Memory in Death

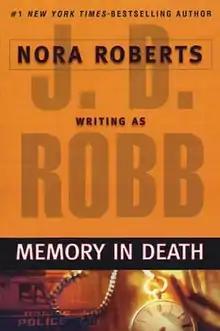
First edition

Memory in Death (2006) is a novel by J. D. Robb. It is the twenty-second novel in the In Death series, preceding "Haunted in Death".